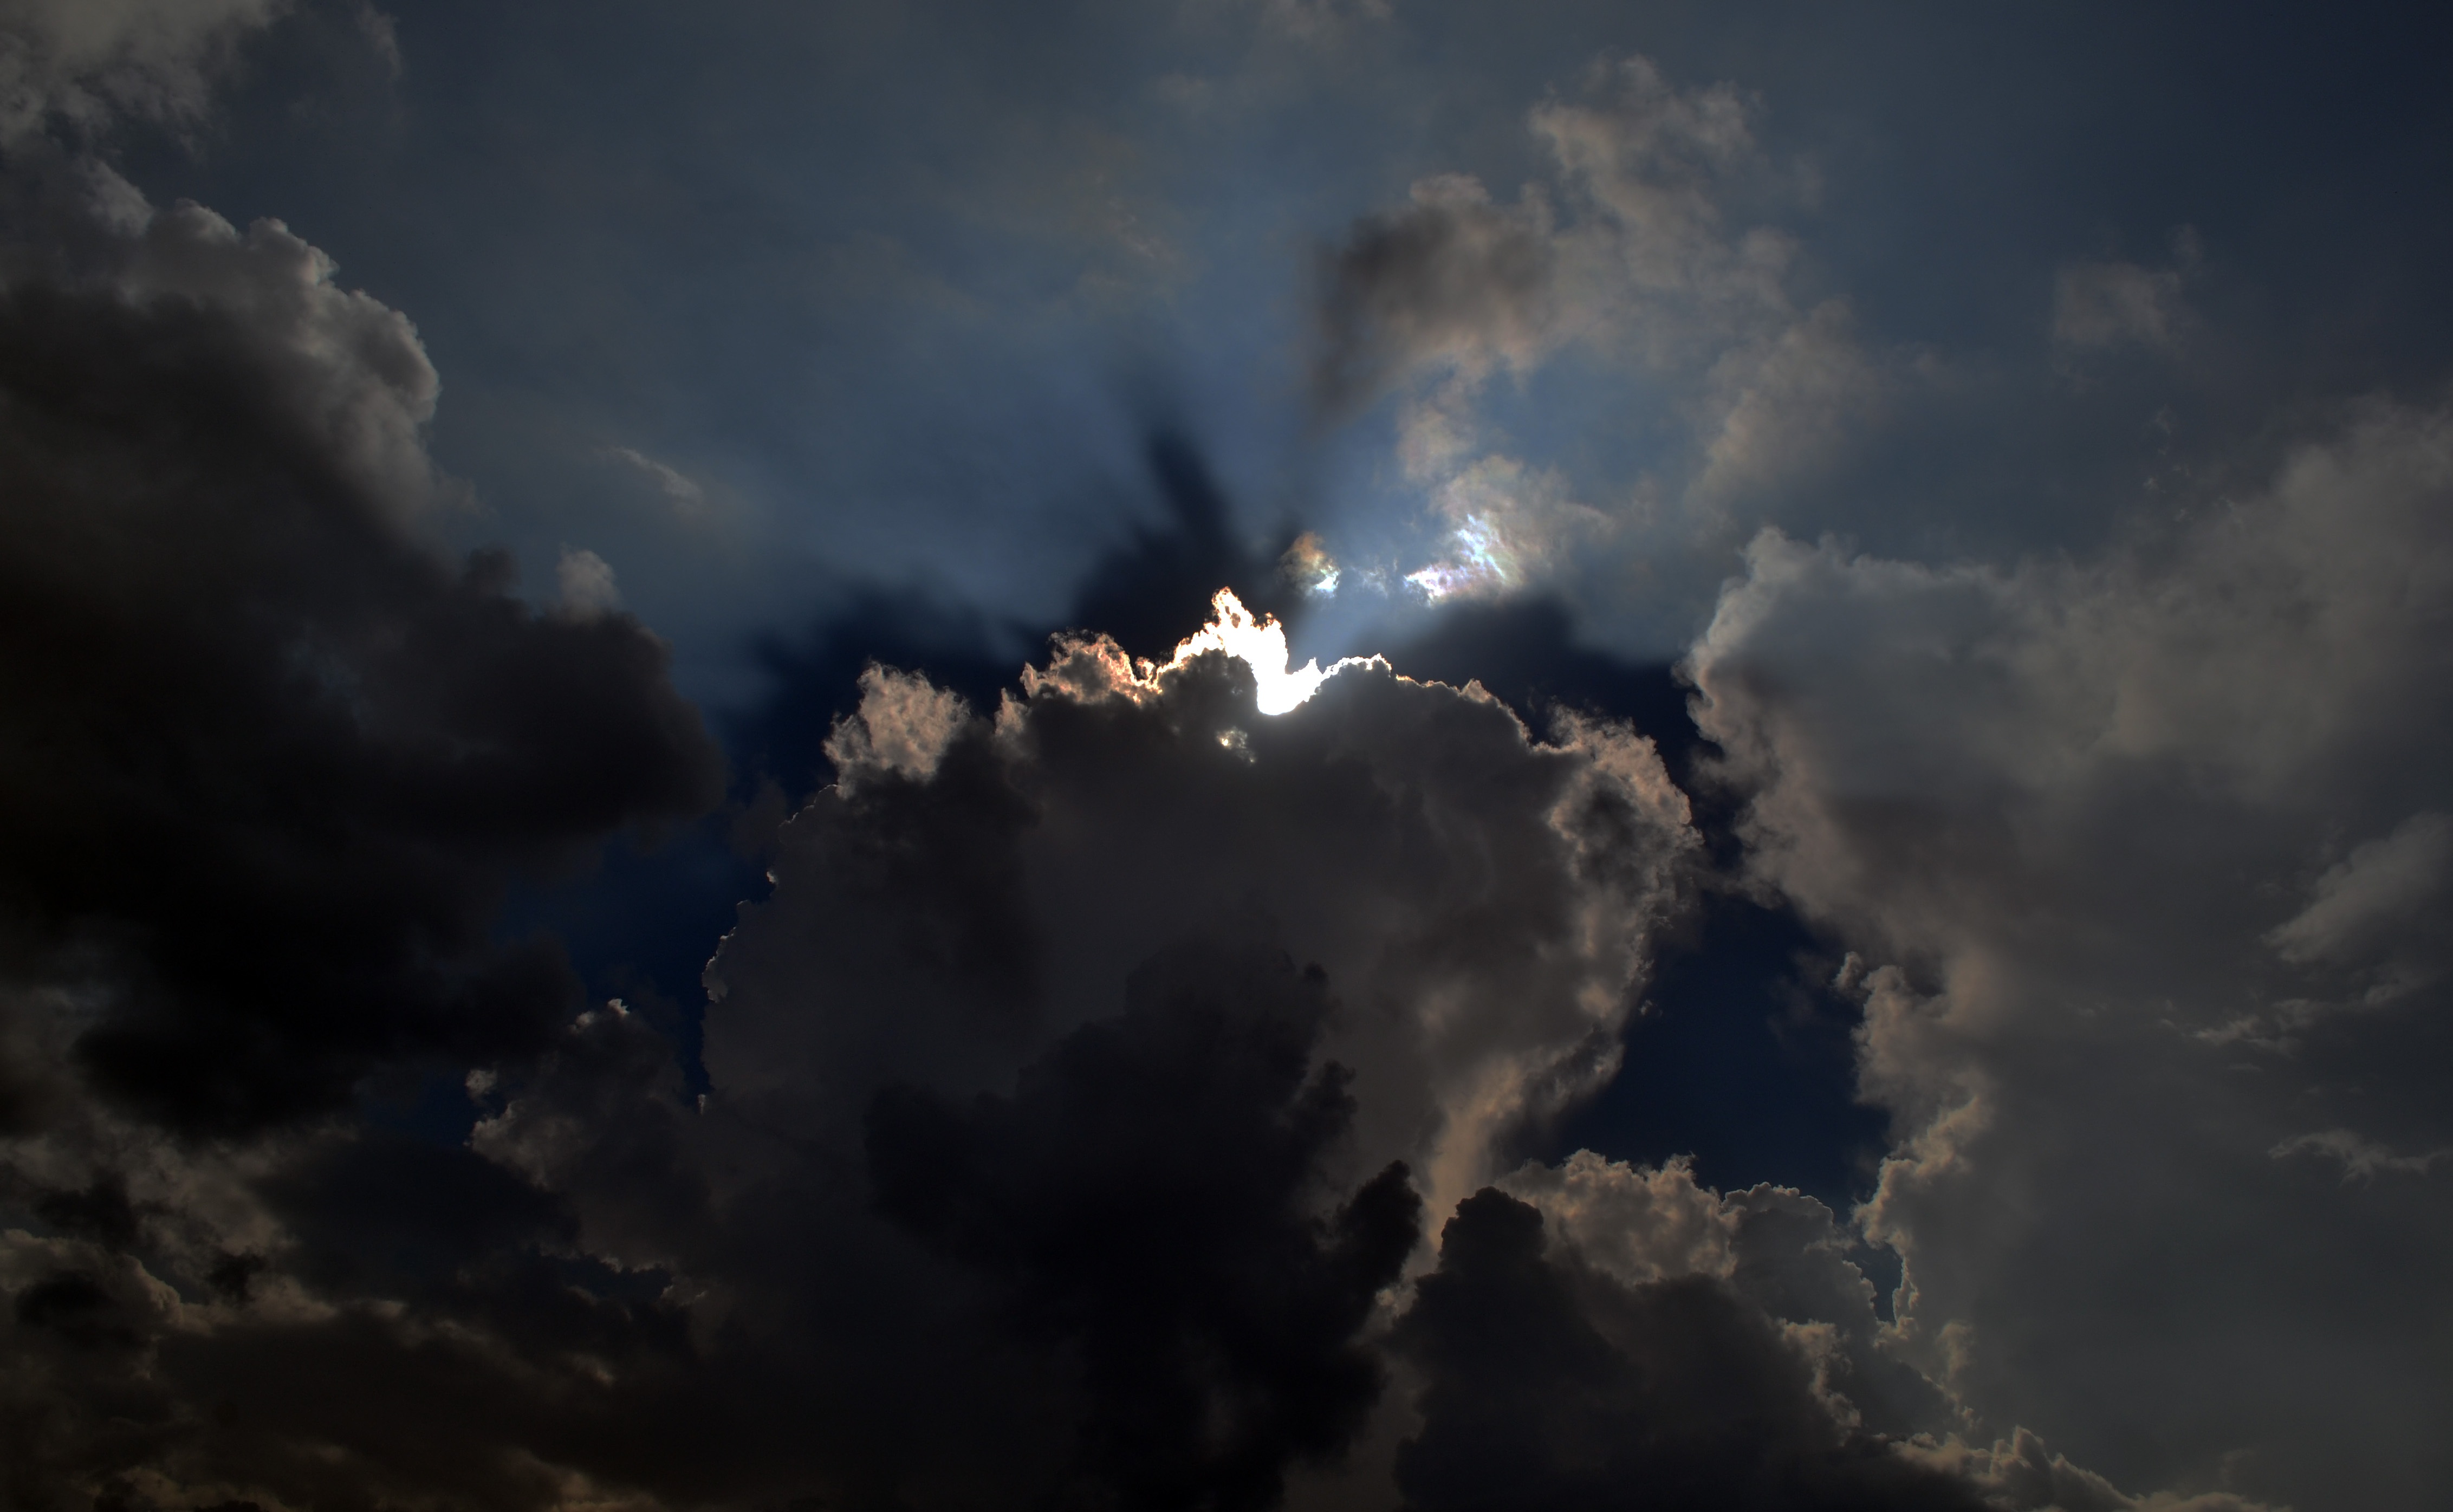
light, cloud, sky, sunlight, cloudy, atmosphere, dark, darkness, thunder, beauty, beautiful, dramatic, miracle, meteorological phenomenon, atmosphere of earth